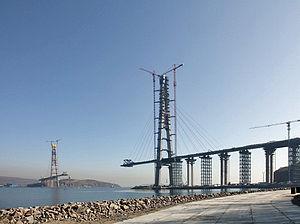
Le pont de l'île Rousski est un pont à haubans qui relie la ville de Vladivostok à l'île Rousski.